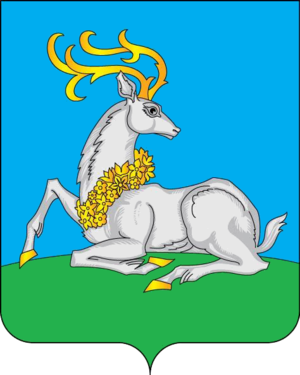
Odintsovo
Odintsovo er en by i Moskva oblast, Centrale føderale distrikt i Den Russiske Føderation. Byen har 140.537 indbyggere. Odintsovo ligger seks kilometer vest for Moskvas bygrænse, nær motorvejen M1/ "Belarus" fra Moskva til den hviderussiske grænse og ved jernbanen Moskva - Minsk - Warszawa.